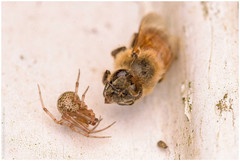
Species: Parasteatoda_tepidariorum